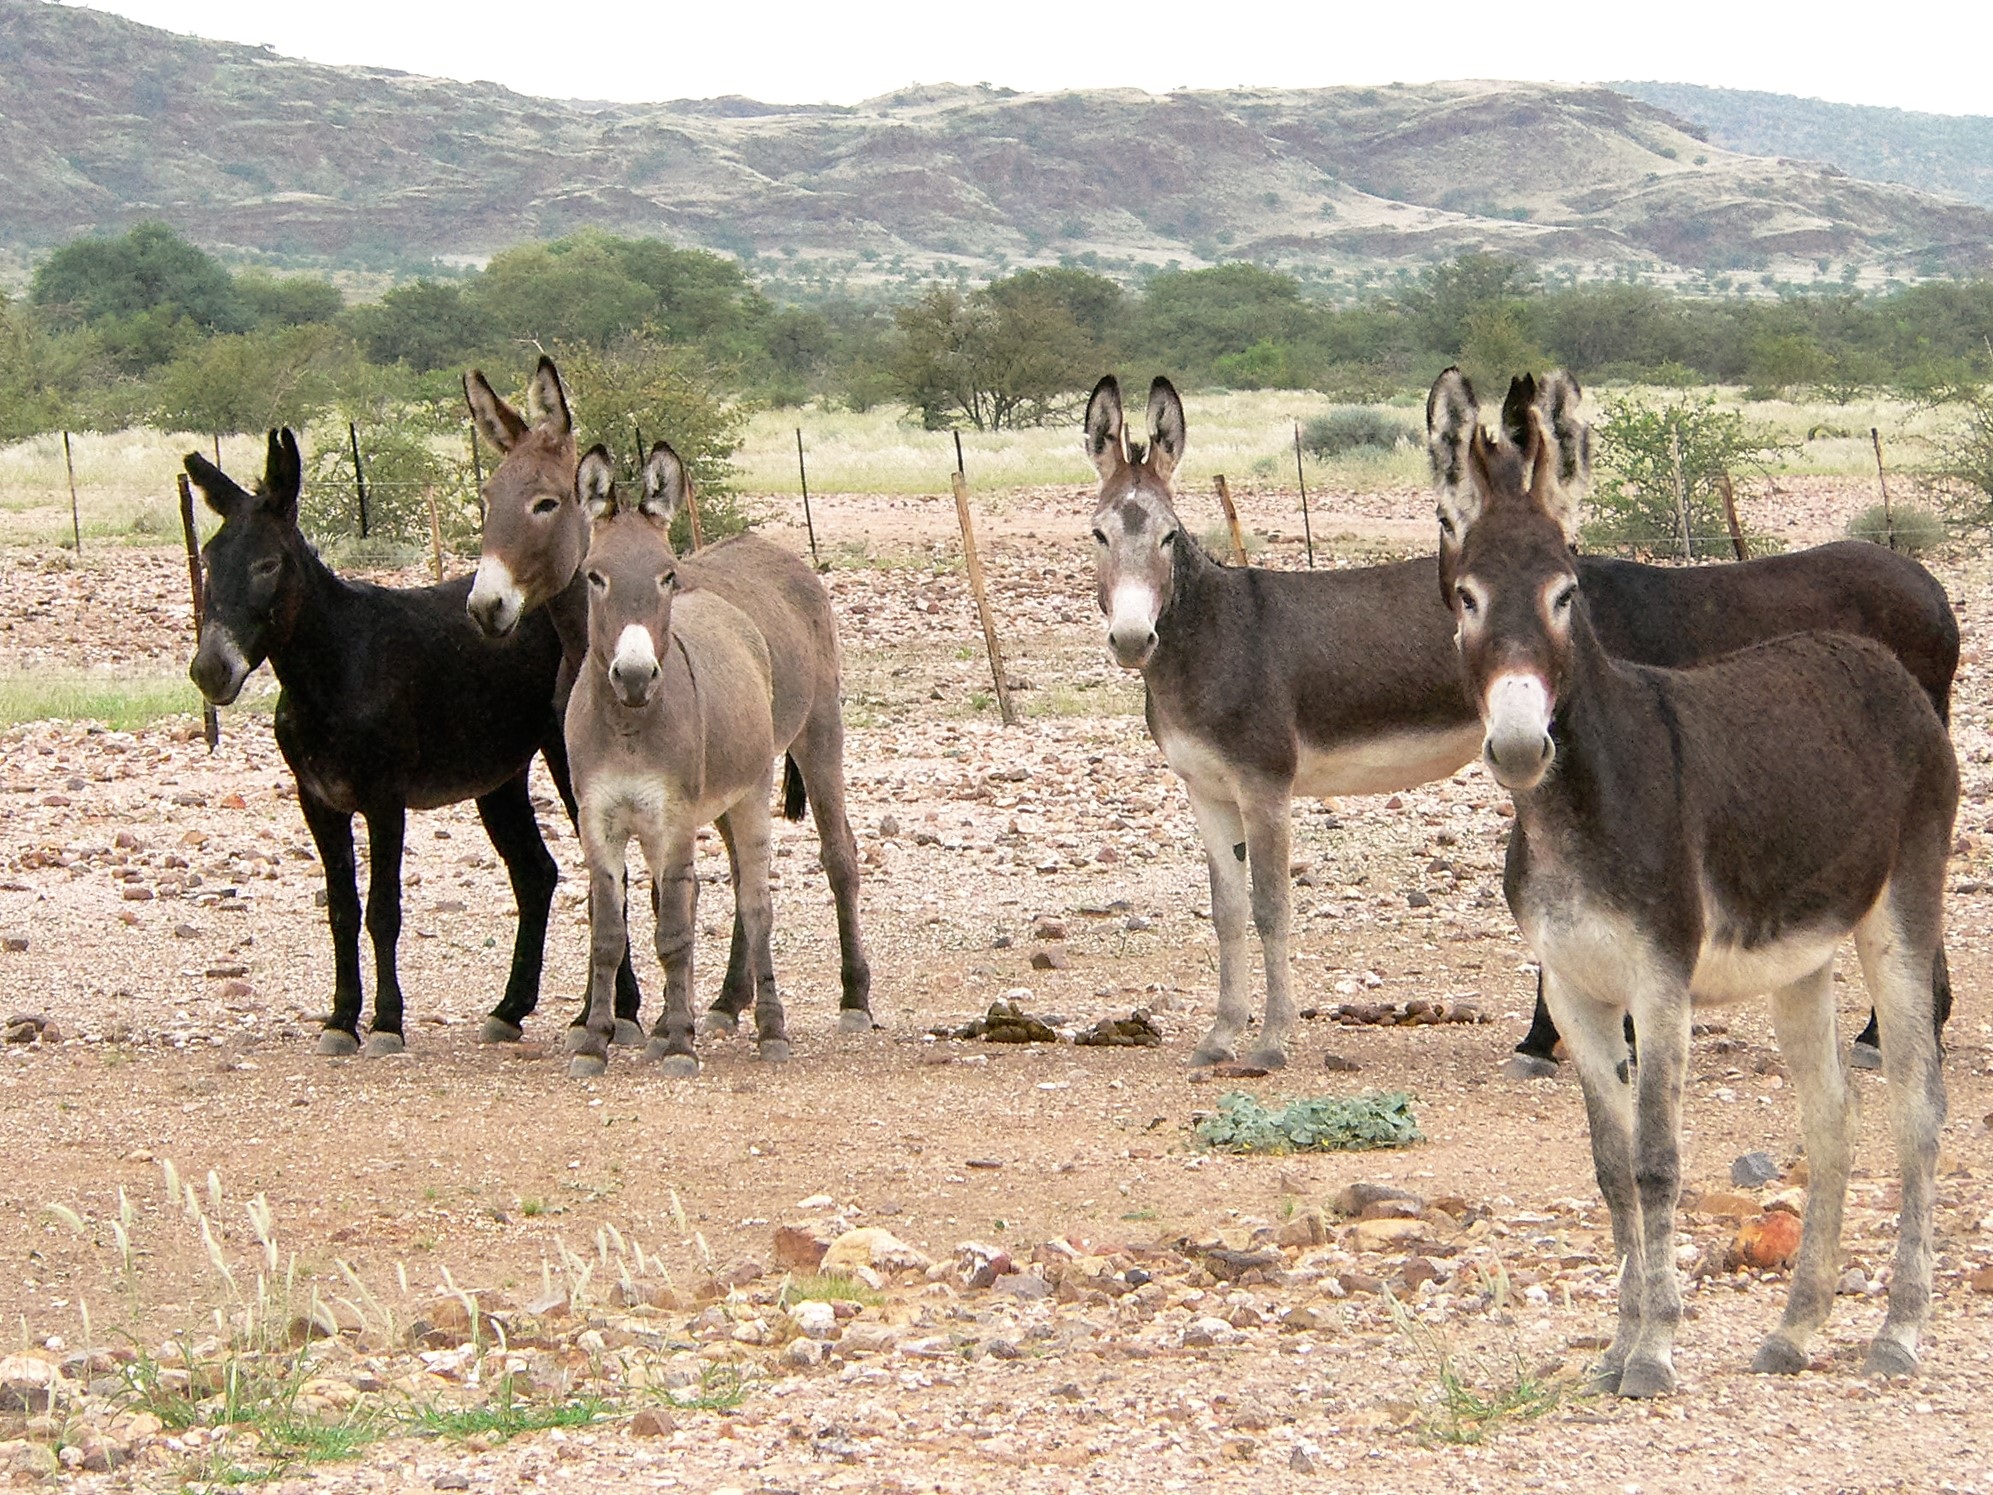
landscape, group, adventure, flock, wildlife, herd, pasture, grazing, africa, mammal, fauna, donkey, vertebrate, mare, pack animal, hoofed animals, horse like mammal, mustang horse